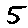
Label: 5